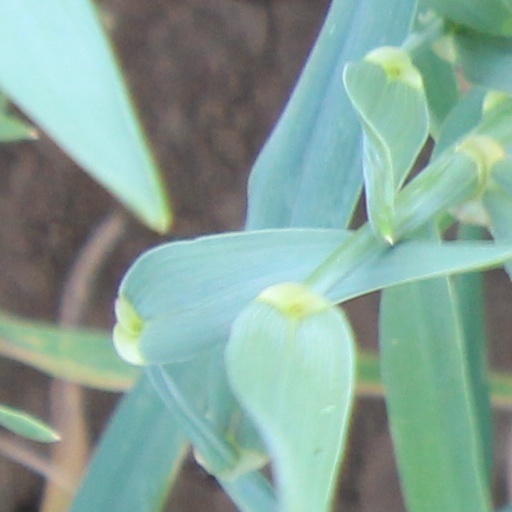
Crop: wheat